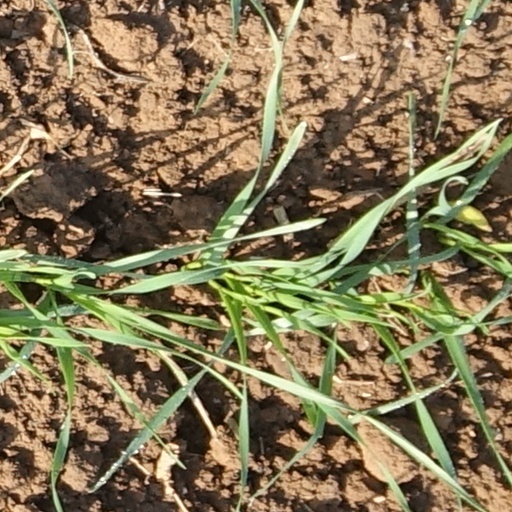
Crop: wheat